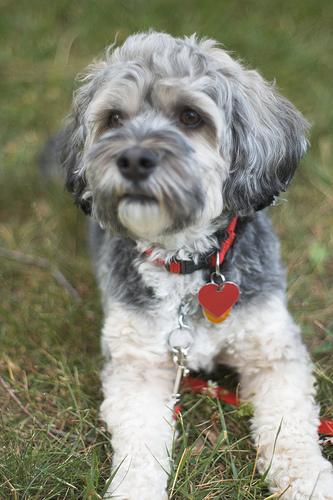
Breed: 211-n000052-Dandie_Dinmont